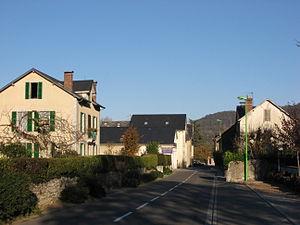
Rue d'Arudy (Pyrénées-Atlantiques) (Pyrénées).